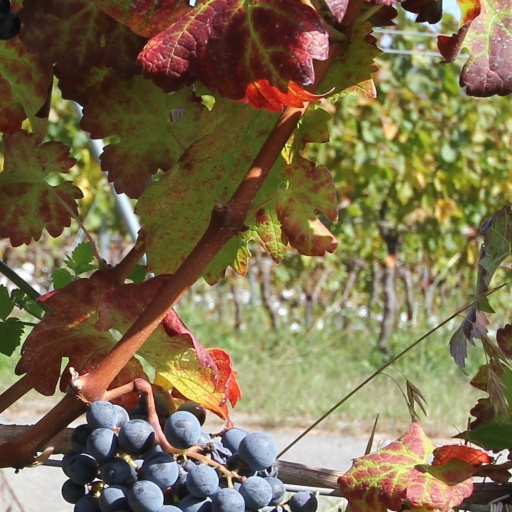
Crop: grape